Marrawah Tramway

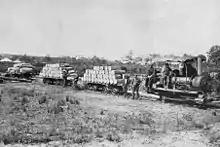
First tramload of cheese, butter and wool to Smithton on the Marrawah tramway

The first sod of the new line was turned by the Governor, Sir Harry Barron, at Stanley on 4 May 1911. After the winter break the work resumed in August 1911. Iron rails for the line and a new locomotive were delivered by November 1911. At the annual meeting of the Tramway Co., held on 22 February 1912, Mr. Geo Allen was elected a director, at a time when F. F. Ford, the founder and also the largest shareholder in the company, had just passed away.